Indiantown, Florida

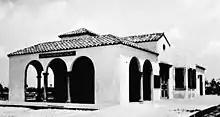
The Indiantown Seaboard Air Line Railroad depot, now demolished

Indiantown was originally established by the Seminole people as a trading post. Tribes fleeing southwards from the U.S. Army after the First Seminole War found the area an attractive place to settle due to a relatively higher elevation and ample hunting and fishing spots. It was then settled by white American migrants in the 1890s.